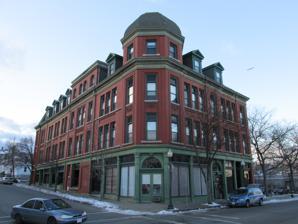
Building: Dawson Building
Country: United States of America
Year built: 1896
United States historic place Dawson Building U.S. National Register of Historic Places U.S. Historic district Contributing property Show map of Massachusetts Show map of the United States Location 1851 Purchase Street, New Bedford, Massachusetts Coordinates 41°39′0″N 70°55′48″W / 41.65000°N 70.93000°W / 41.65000; -70.93000 Built 1896 Architect Samuel C. Hunt Architectural style Classical Revival Part of Acushnet Heights Historic District ( ID89002035 ) NRHP reference No. 82001900 Significant dates Added to NRHP September 30, 1982 Designated CP December 1, 1989 The Dawson Building (also known as the Eagles Home ) is a historic commercial building located at 1851 Purchase Street in New Bedford, Massachusetts . Description and history It is a four-story, brick Classical Revival style building, whose most prominent feature is a large octagonal turret at the corner. It was constructed in 1896 for Benjamin Dawson, a grocer and liquor distributor. In 1923, it was purchased by the New Bedford Aeire #647 Fraternal Order of Eagles . It was added to the National Register of Historic Places in 1982, and included in the Acushnet Heights Historic District in 1989. The building has since been converted into a 32-unit affordable housing apartment building. See also National Register of Historic Places listings in New Bedford, Massachusetts References